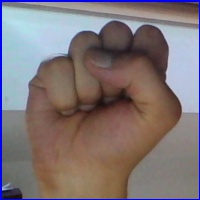
Letra: S